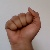
The image shows a hand gesture representing the letter 'A' in Indian Sign Language.